Army Transport Service

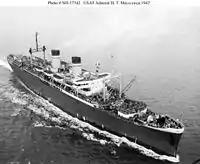
USAT "Admiral H. T. Mayo": Serving as an Army transport circa 1947. The Army soon renamed her USAT "General Nelson M. Walker".

During World War I, ATS operated Army transport ships for both troop transport and cargo service between United States ports and overseas posts. The USAT "McClellan" was a United States Army transport ship that saw service during the Spanish–American War and World War I. Except during World War I, when the Army's large transports were turned over to the Naval Overseas Transportation Service (NOTS), ATS operated the sometimes sizable fleet of Army transports.